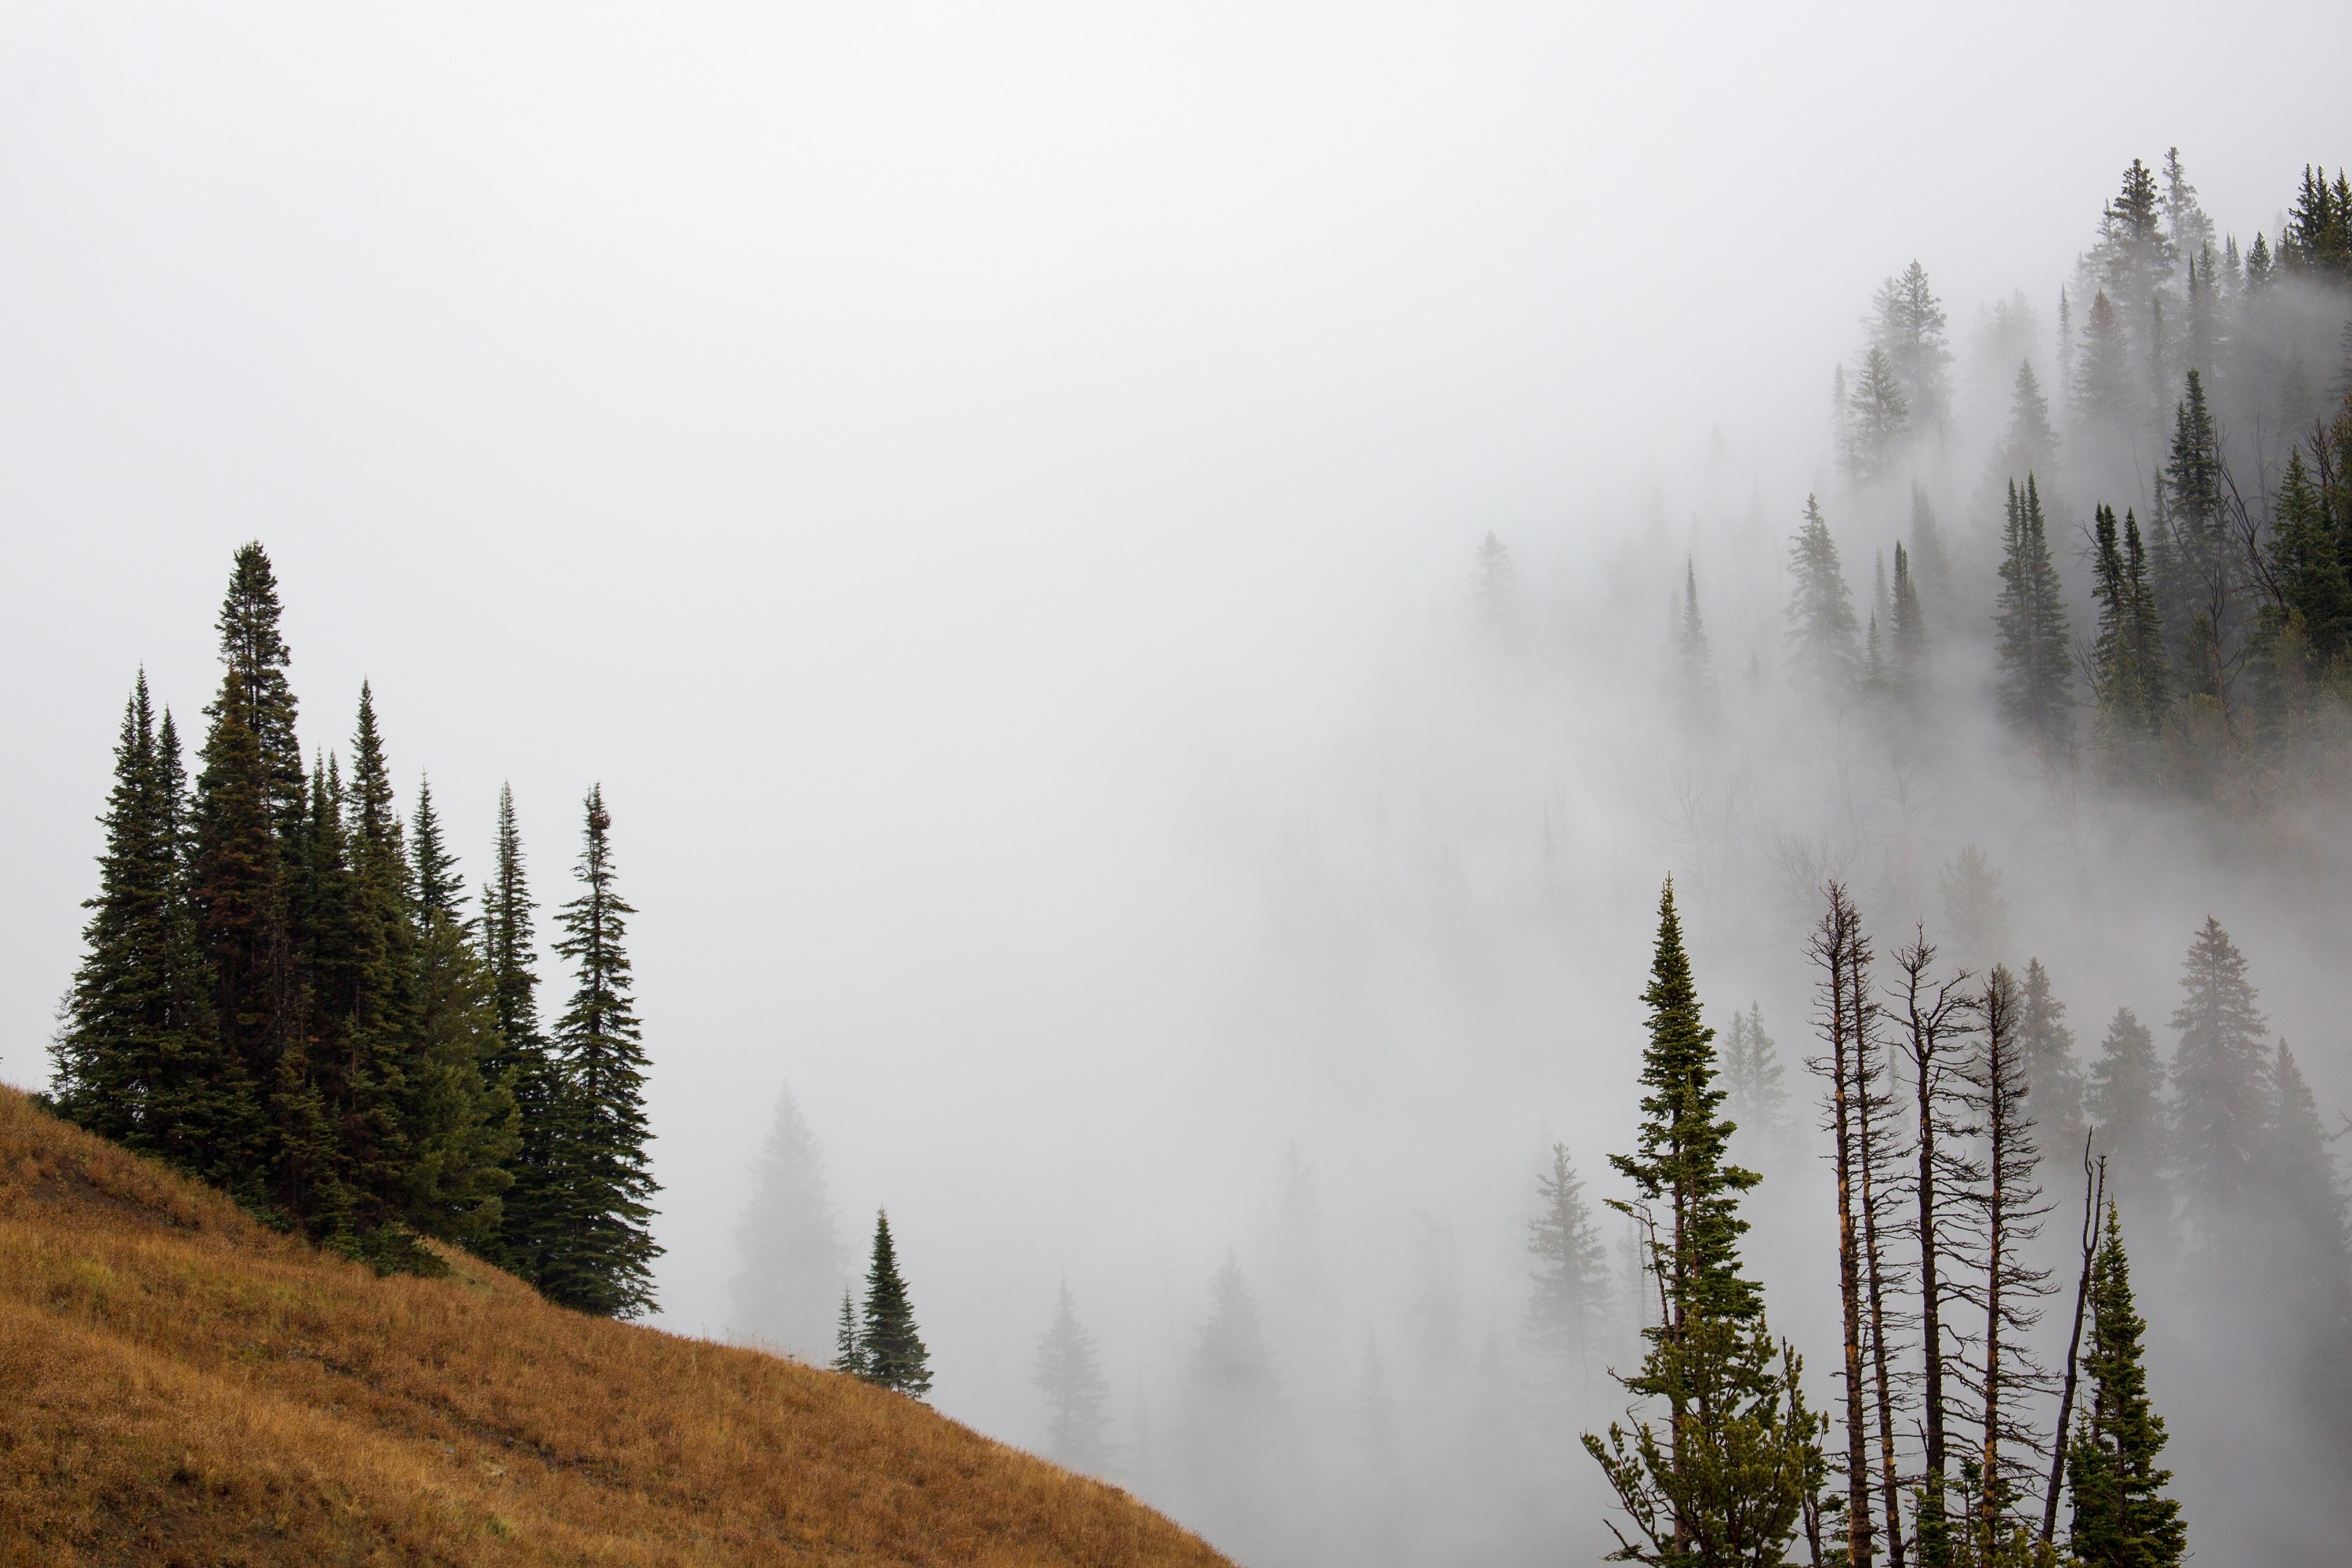
landscape, tree, nature, forest, wilderness, mountain, snow, winter, fog, mist, morning, hill, mountain range, scenic, peaceful, weather, usa, season, ridge, trees, hazy, habitat, wyoming, yellowstone national park, dunraven pass, atmospheric phenomenon, woody plant, mountainous landforms